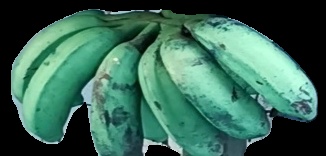
Variety: rasbale
Grade: grade2